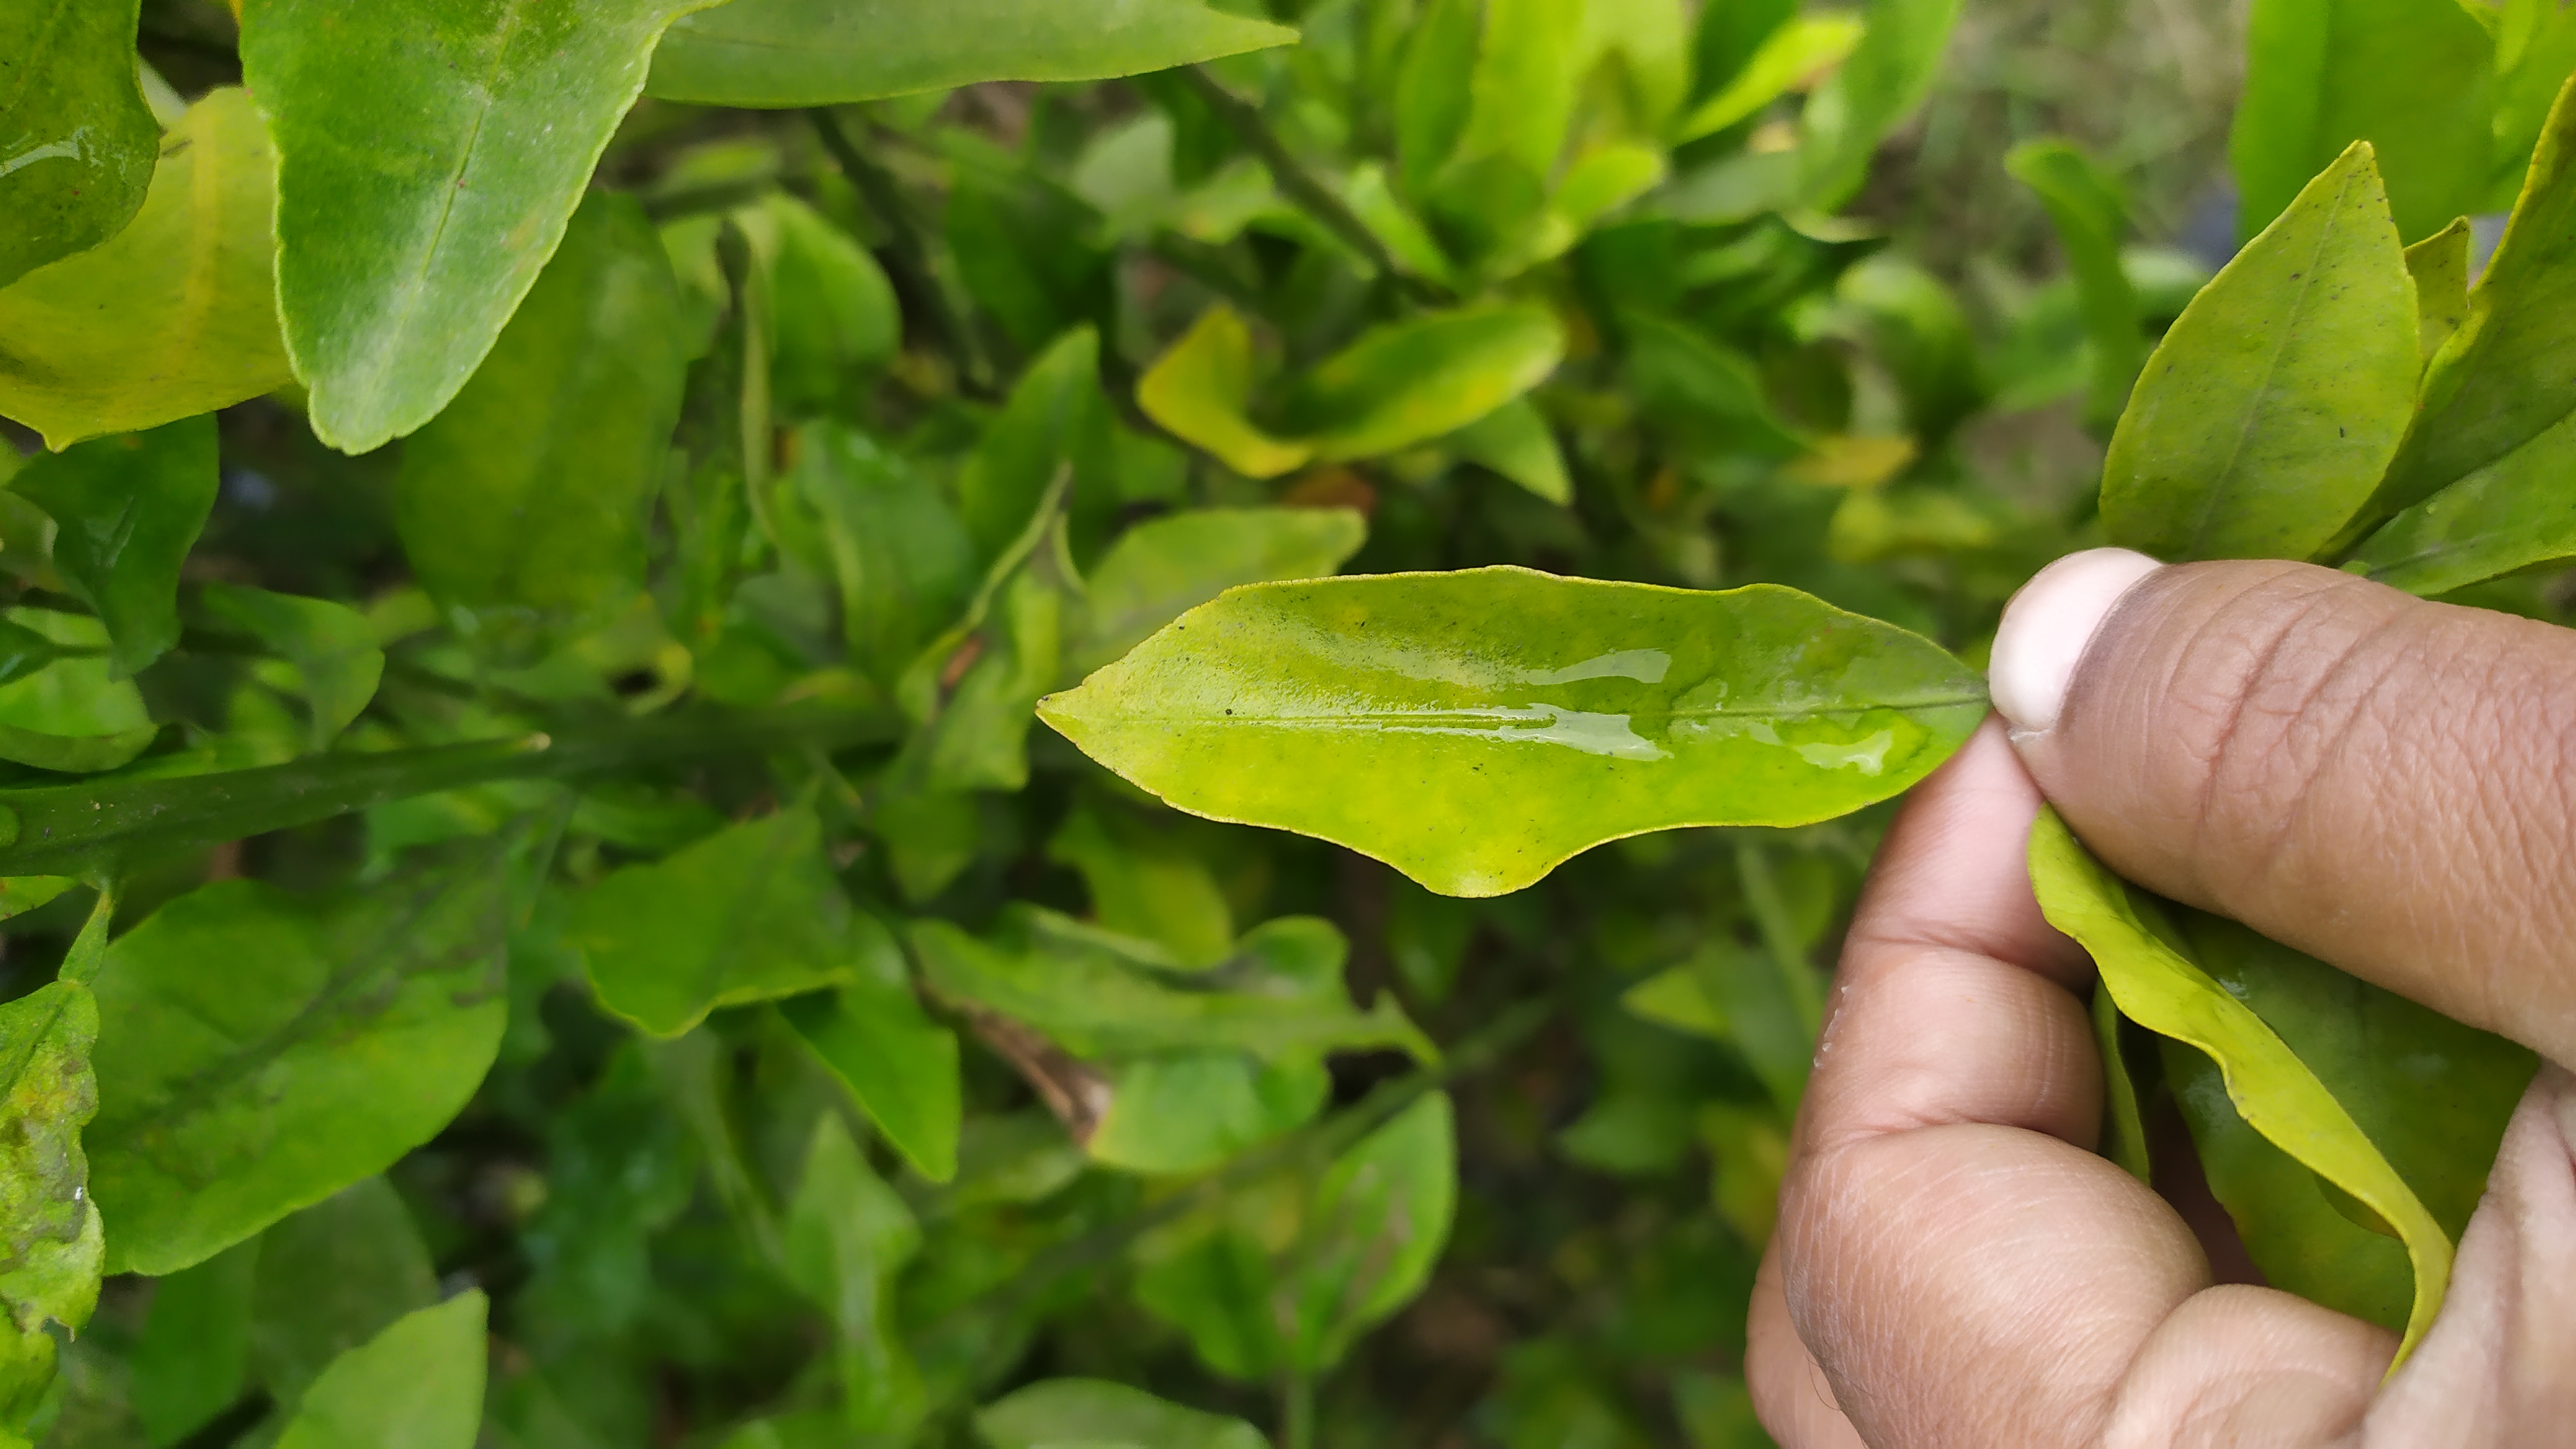
Mandarin leaf variety: Darjeling